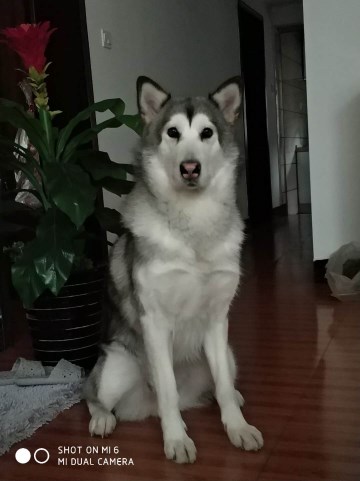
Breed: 1324-n000004-malamute